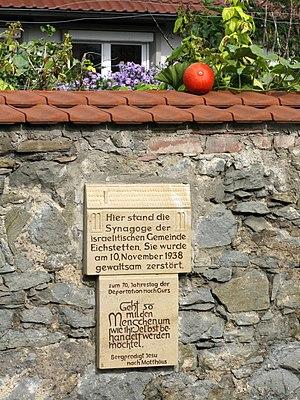
La synagogue d'Eichstetten se trouvait autrefois dans la commune d'Eichstetten, dans le grand-duché de Bade puis en République de Bade, en Allemagne. Elle est incendiée et totalement détruite le 10 novembre 1938 dans le cadre de la persécution des Juifs sous le Troisième Reich.